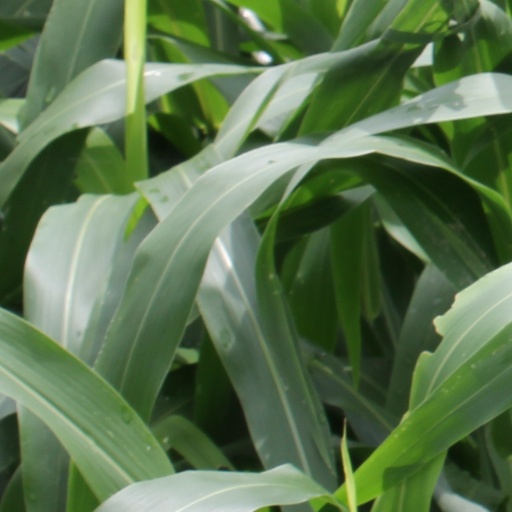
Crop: sorghum